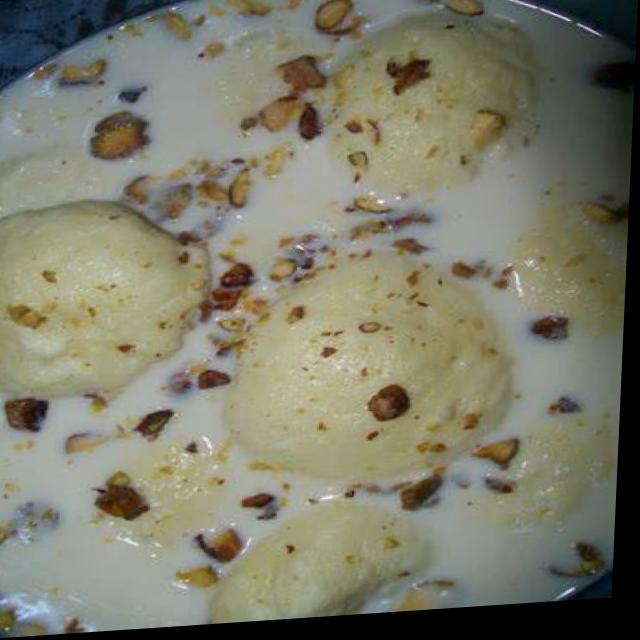
Dish: ras_malai